Suicide

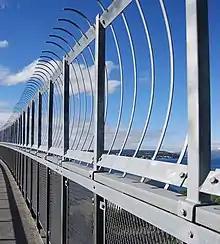
A suicide prevention fence on a bridge

Substance misuse is the second most common risk factor for suicide after major depression and bipolar disorder. Both chronic substance misuse as well as acute intoxication are associated. When combined with personal grief, such as bereavement, the risk is further increased. Substance misuse is also associated with mental health disorders.